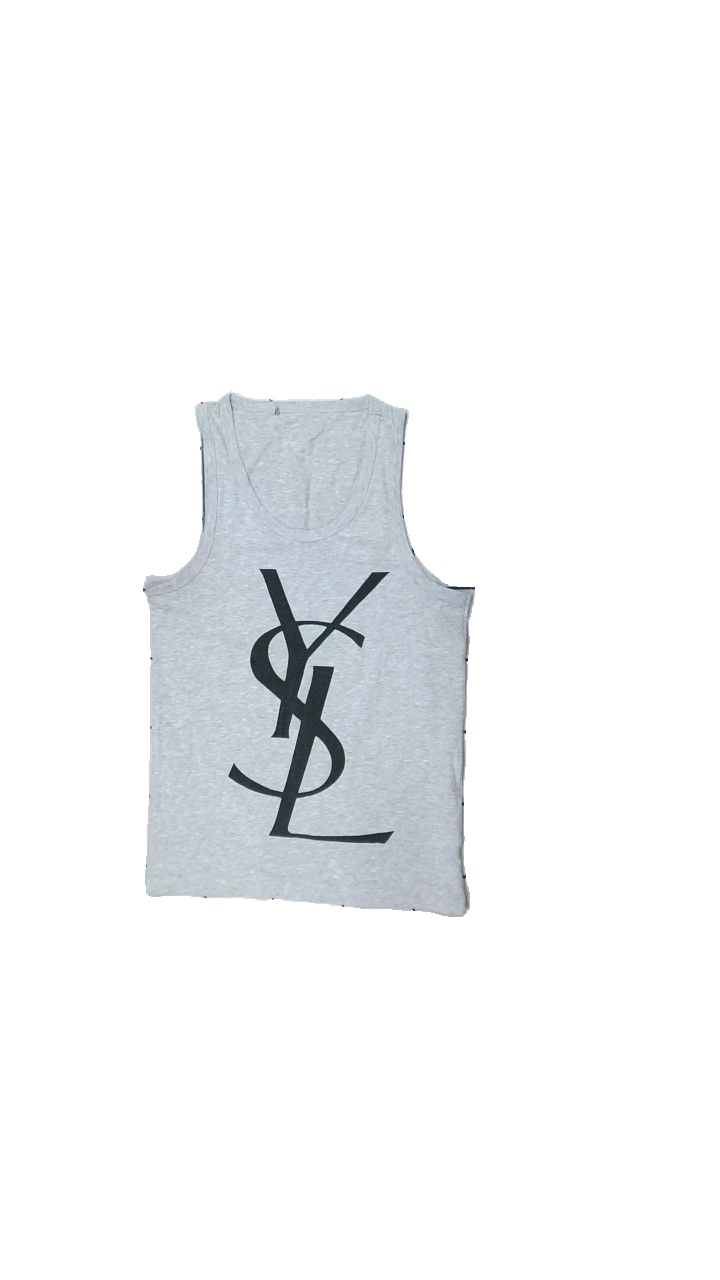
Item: Tank Top (Ladies)
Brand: Missing
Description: linne med tryck
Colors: Grey, Black
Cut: C-collar
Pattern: Other
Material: ?
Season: All
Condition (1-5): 4
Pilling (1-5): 3
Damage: nopprigt/luddigt
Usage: Export
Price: <50